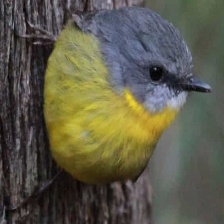
Species: EASTERN YELLOW ROBIN
Scientific name: EOPSALTRIA AUSTRALIS
ImageNet parent category: robin